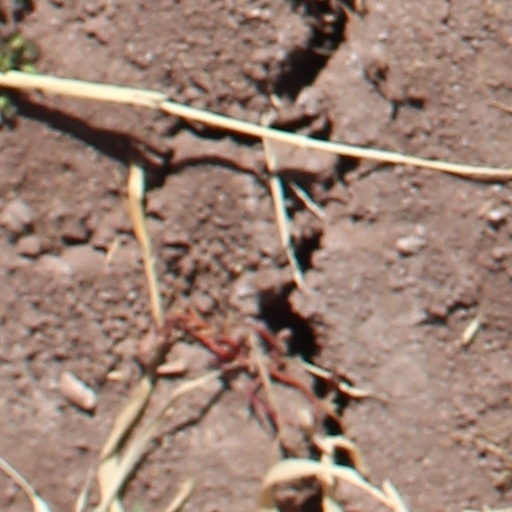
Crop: wheat